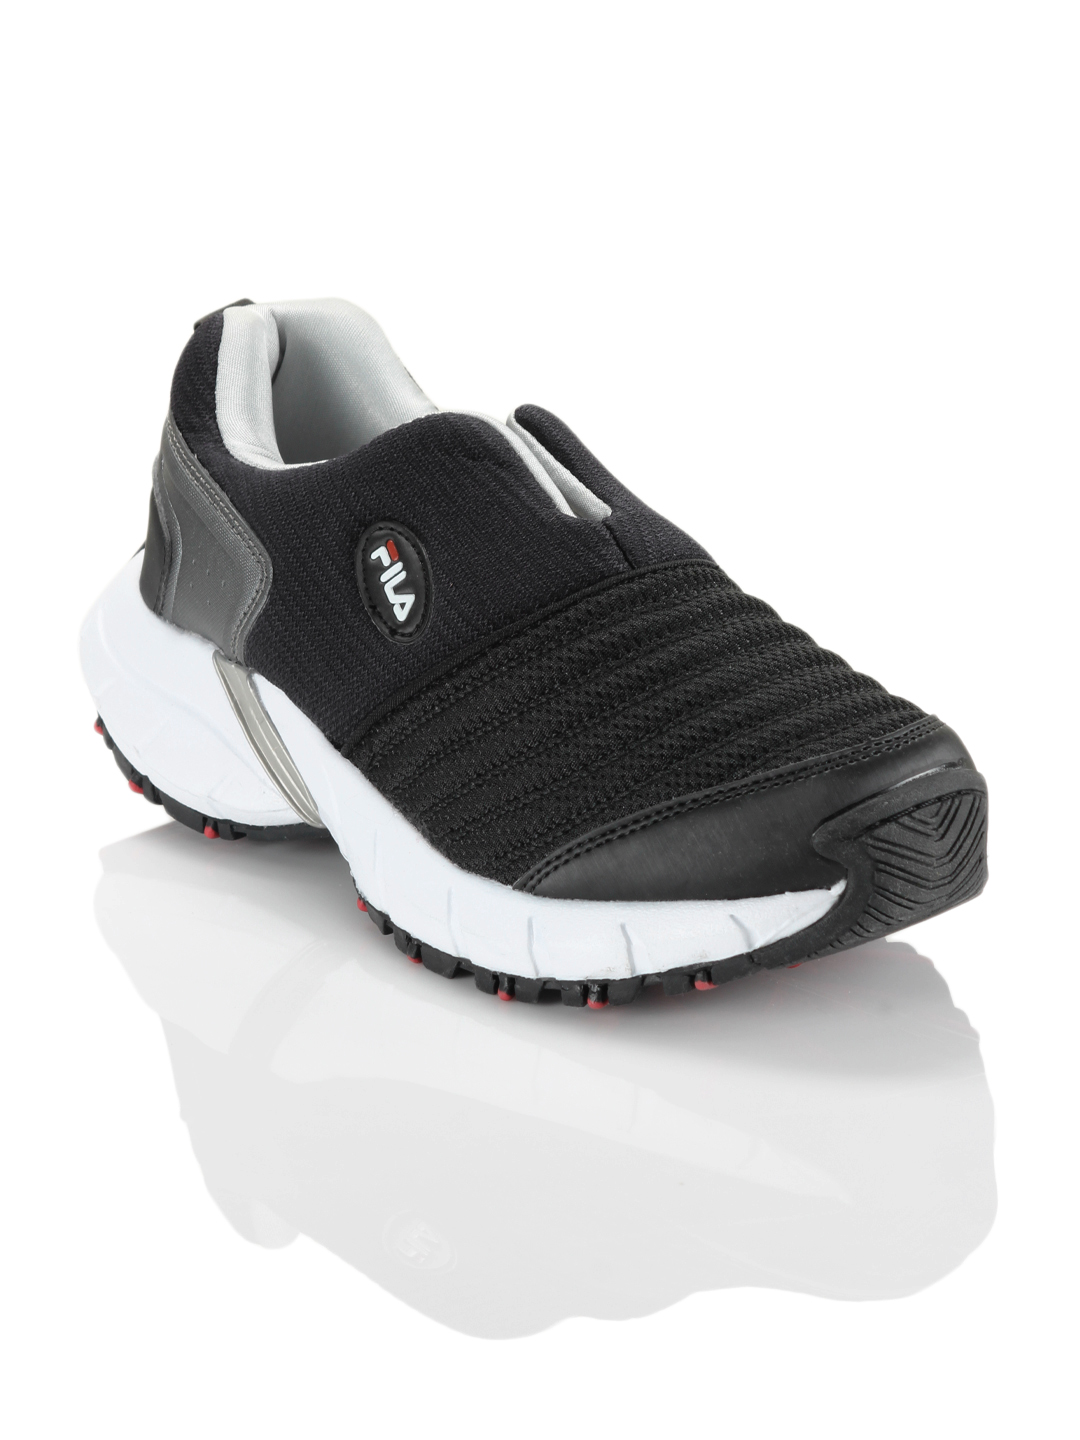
FILA Men Smash III Black Sports Shoes
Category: Footwear / Shoes / Sports Shoes
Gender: Men
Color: Black
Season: Summer 2012
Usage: Sports